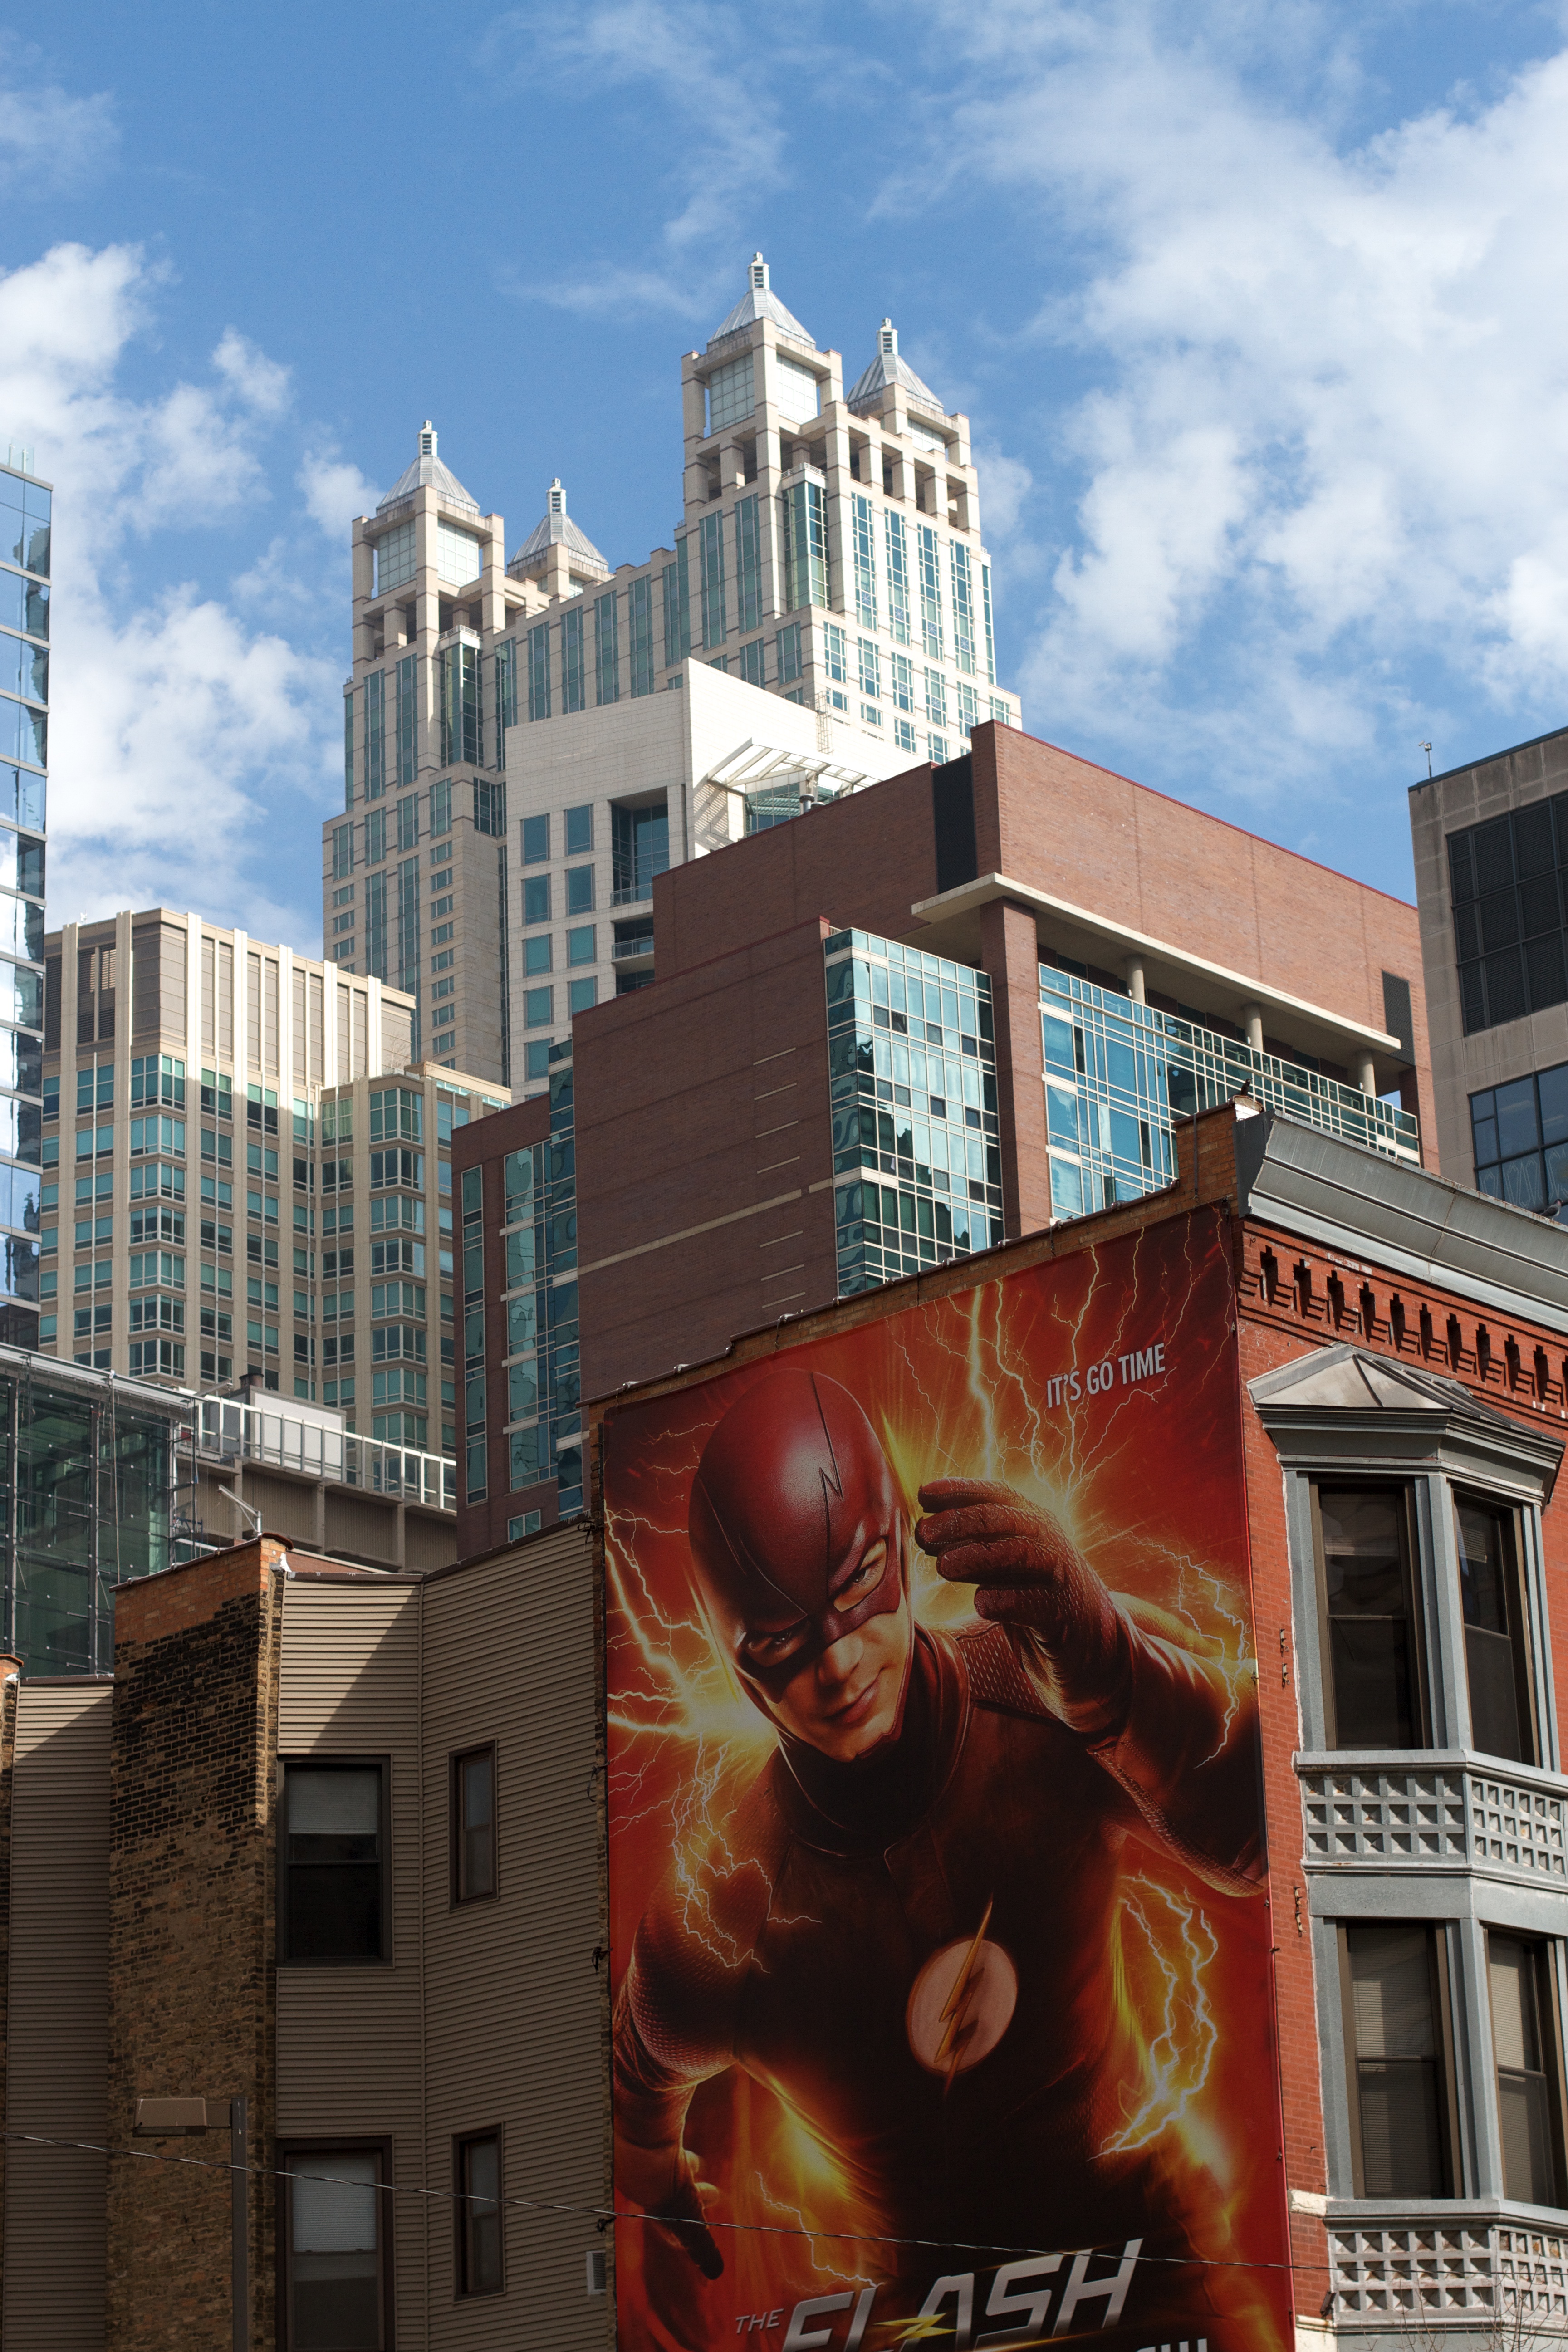
architecture, skyline, street, city, skyscraper, advertising, cityscape, downtown, landmark, facade, tower block, art, mural, metropolis, urban area, human settlement